USS Indianola

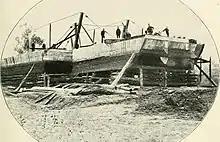
Building "Indianola"

On April 30, 1862, shipbuilder Joseph Brown of Cincinnati, Ohio, signed a contract with the United States government to build "Indianola" for $128,000. The vessel was named for the city of Indianola, Iowa. On September 1, Brown reported that "Indianola" was nearing completion.